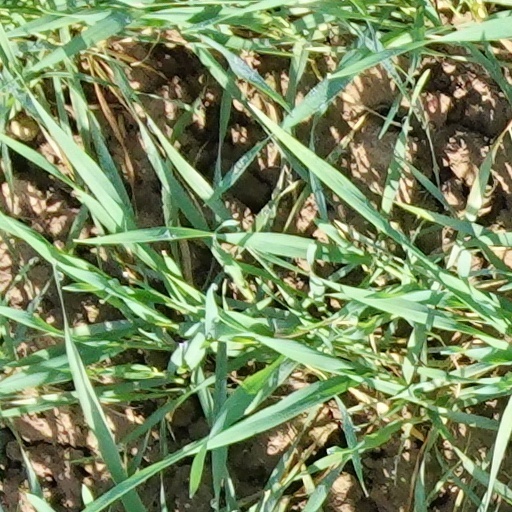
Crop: wheat